Wolfgang Steinert

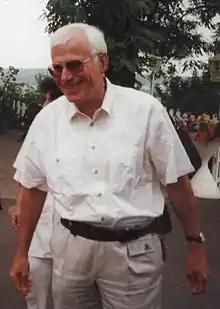

Wolfgang Gerhard Herbert Steinert (May 8, 1940 – April 22, 2010) was a German electrical engineer.